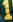
Number: 1